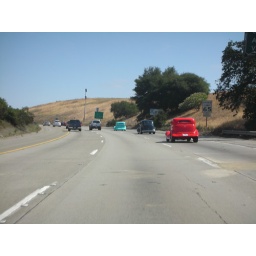
There are 4 cars in total, 2 red, 1 black and 1 light blue.